Nicky Featherstone

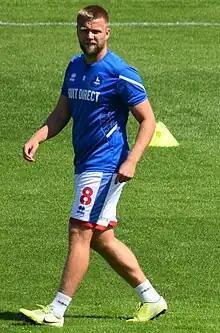
Featherstone warming up for Hartlepool United in 2022

Nicky Lee Featherstone (born 22 September 1988) is an English professional footballer who plays as a midfielder for club Hartlepool United. He is also a player-coach at Hartlepool.